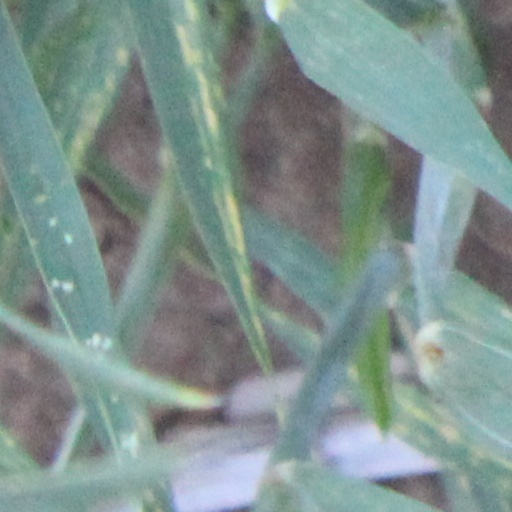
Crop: wheat